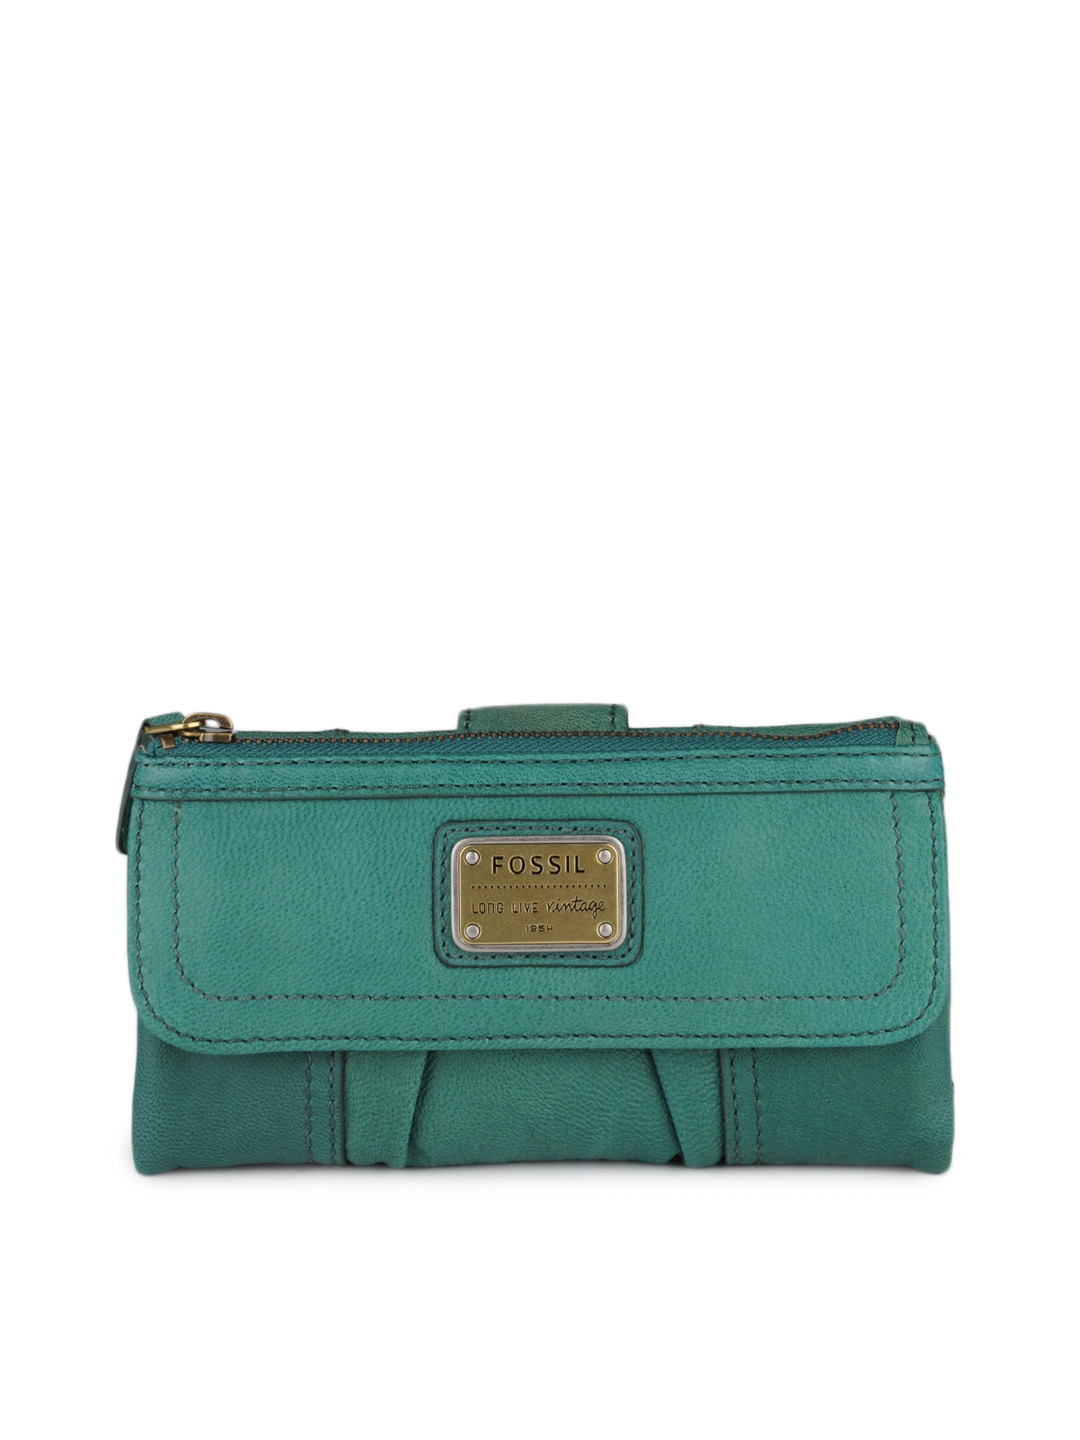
Fossil Women Green Wallet
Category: Accessories / Wallets / Wallets
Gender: Women
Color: Green
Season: Winter 2016
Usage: Casual